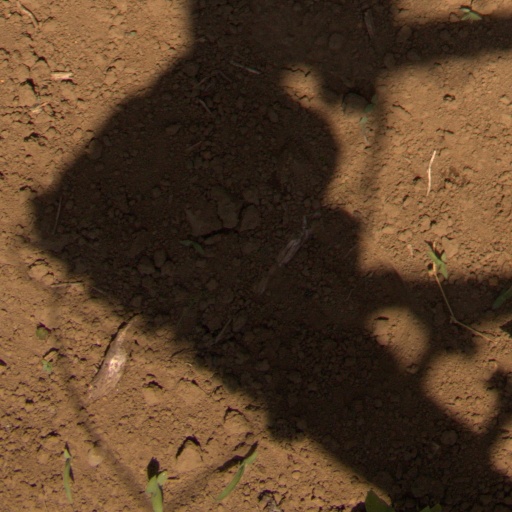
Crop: Jerusalem artichoke